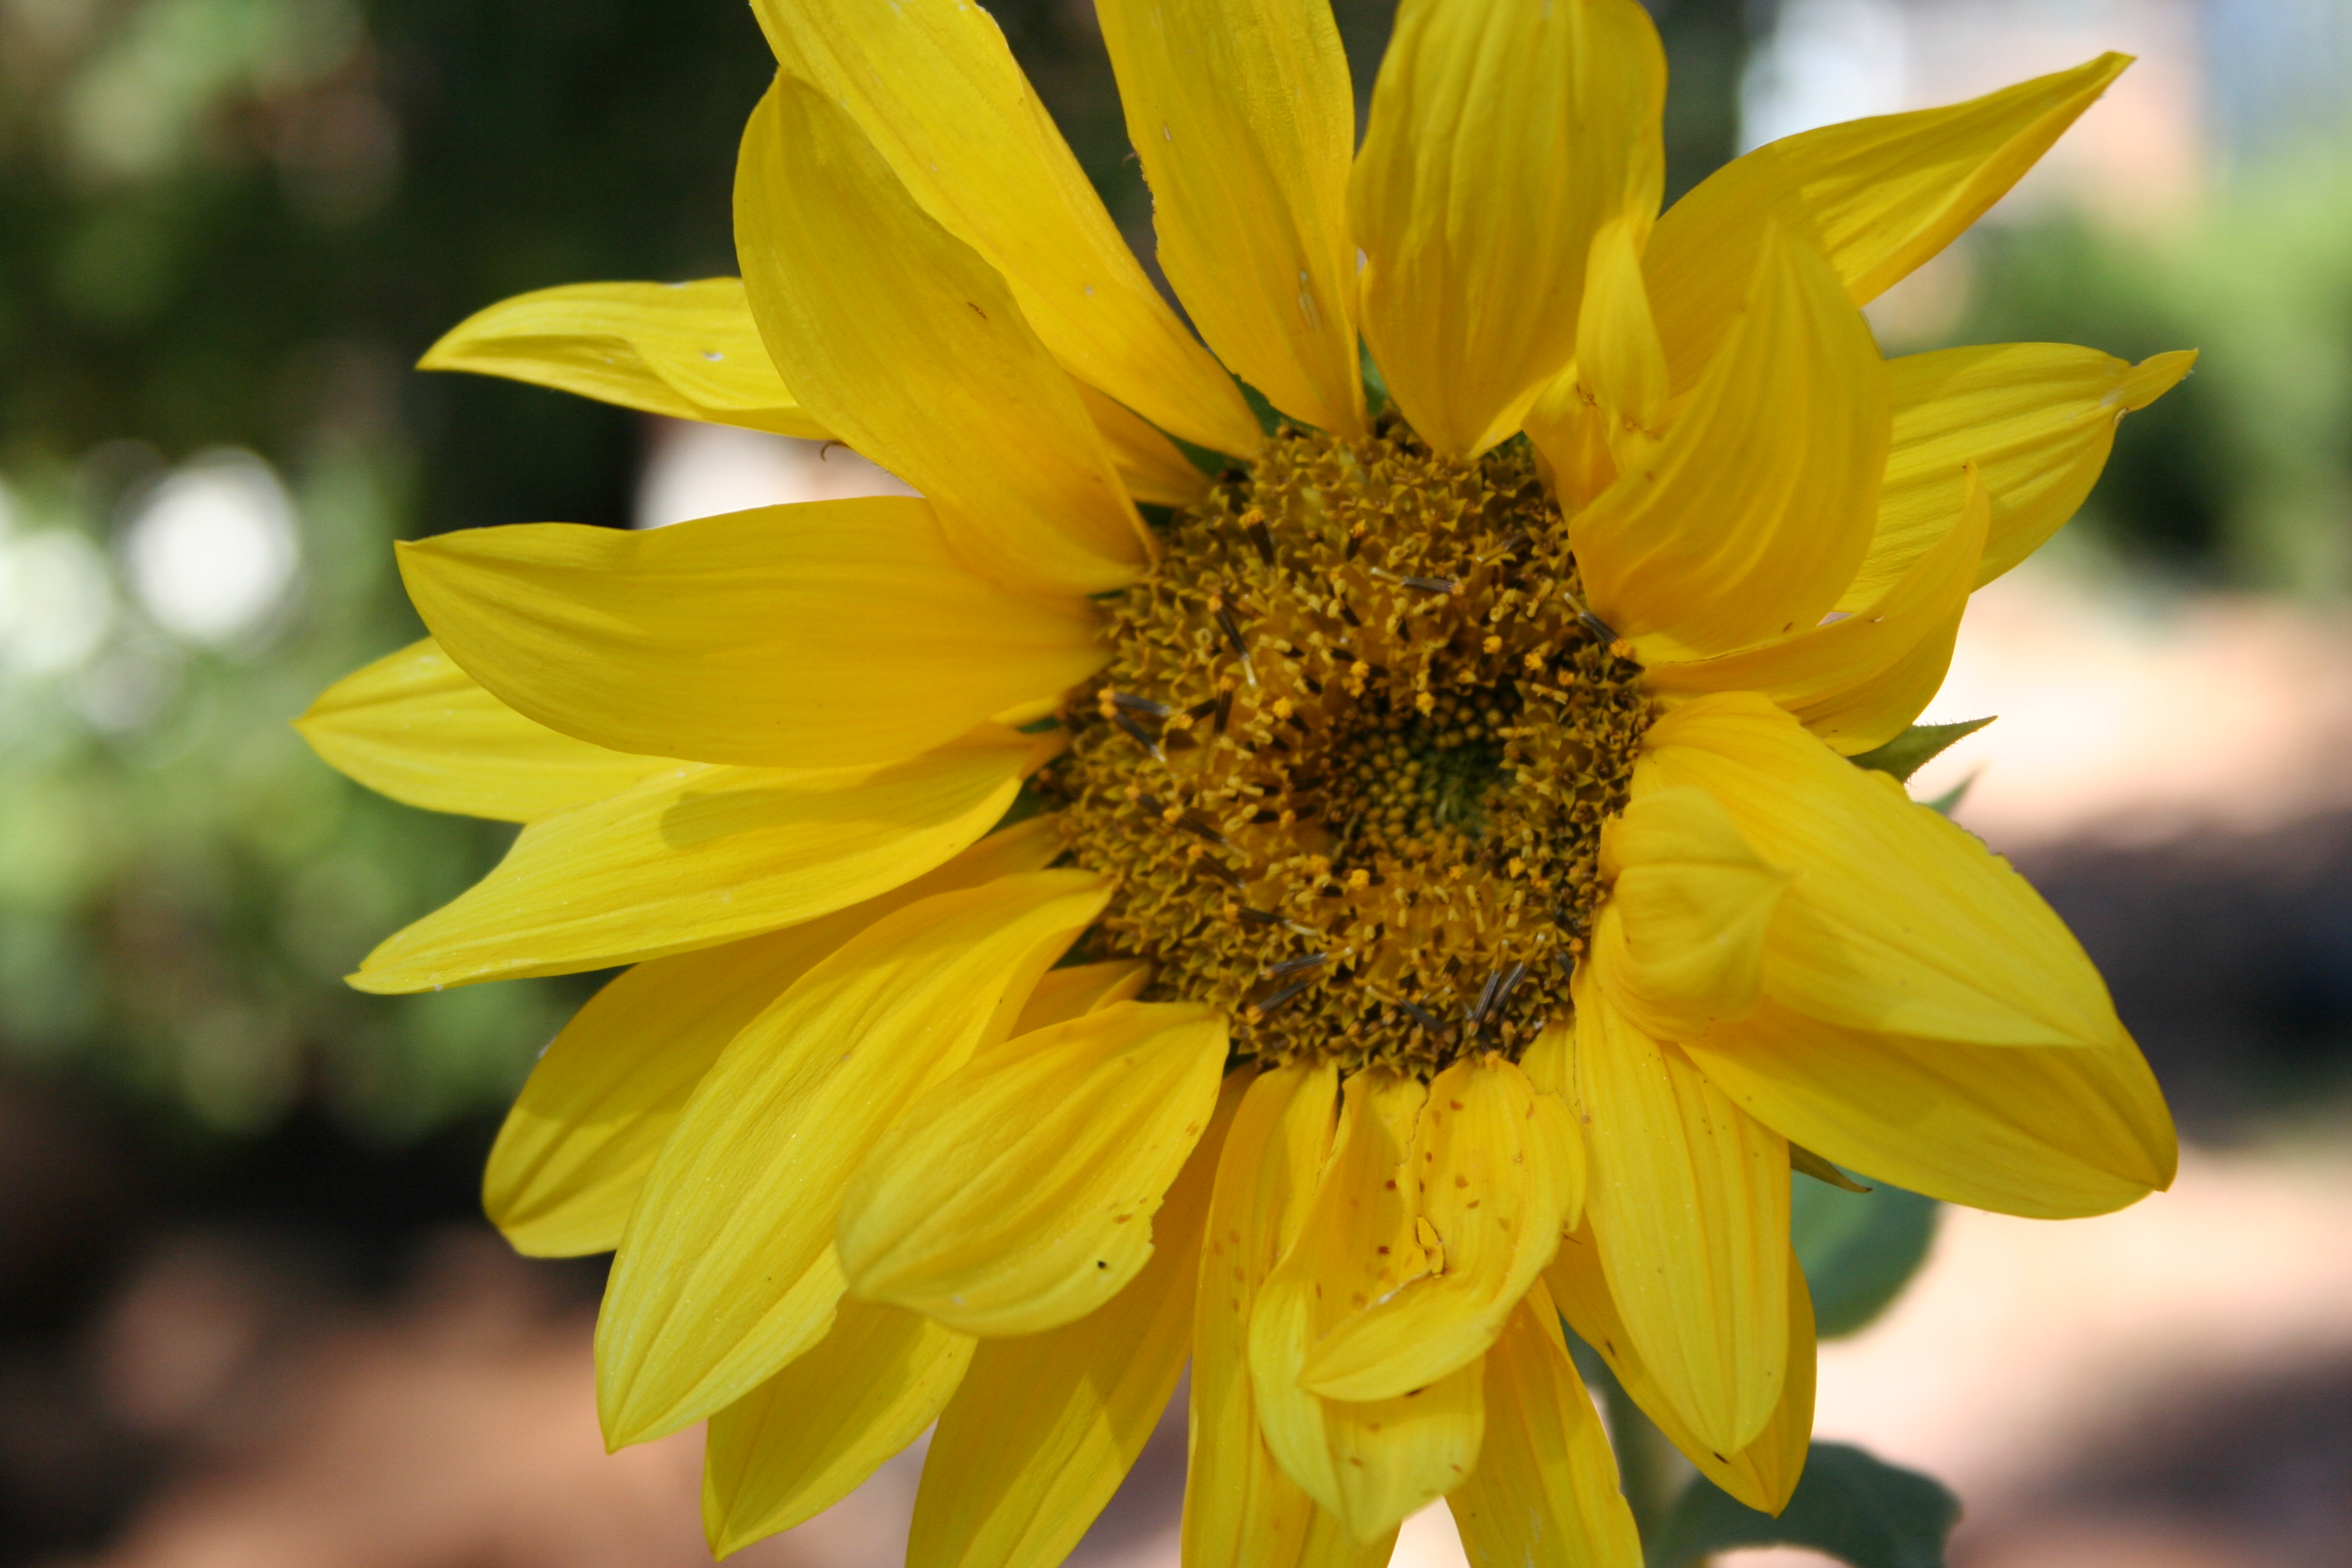
plant, flower, petal, botany, yellow, flora, sunflower, close up, bee, strawberryaz, nectar, macro photography, flowering plant, daisy family, sunflower seed, annual plant, plant stem, land plant